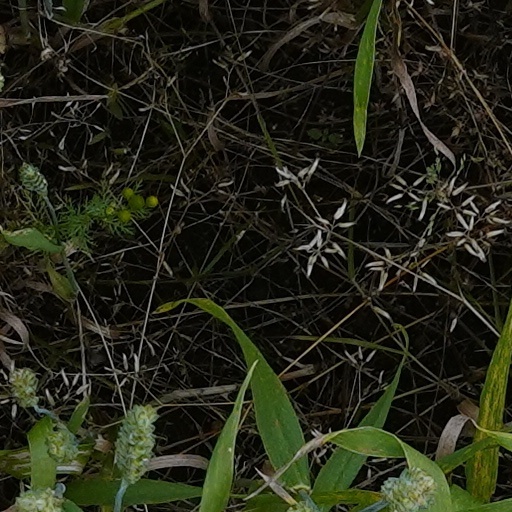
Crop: wheat